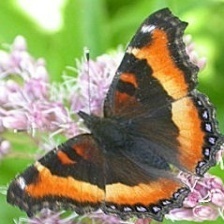
Species: MILBERTS TORTOISESHELL
Butterfly family (ImageNet category): admiral